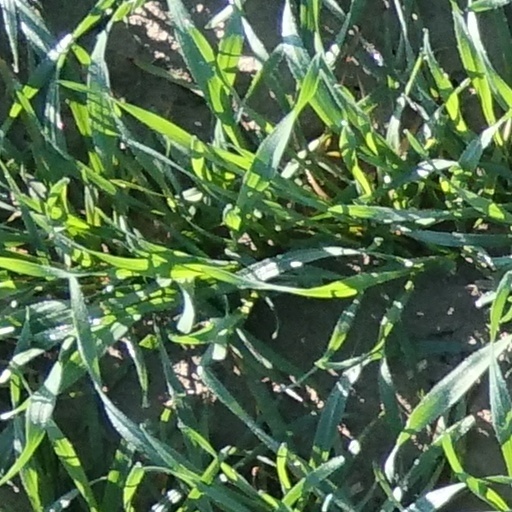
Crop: wheat